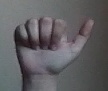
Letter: dhad